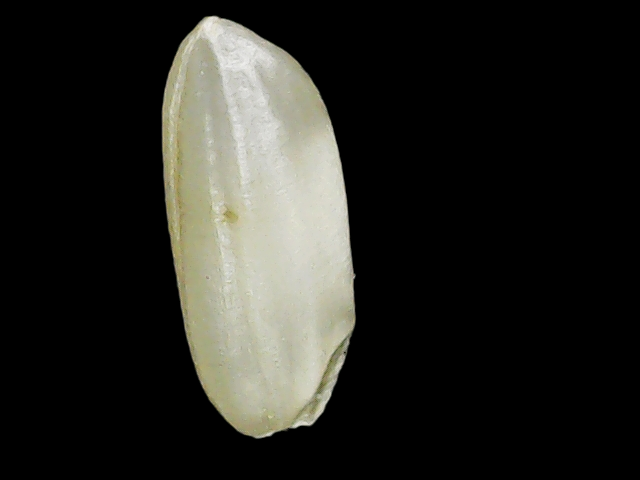
Rice variety: Binadhan24